Commedia all'italiana

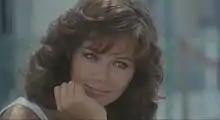
"Scent of a Woman" (1974) by Dino Risi. An American remake, "Scent of a Woman", was released in 1992.

In some cases, due to the particular themes dealt with, even of significant social relevance, some "commedie all'italiana" not only caused a stir at the time, but even contributed to animating the debate on the proposed themes. This is the case, for example, of "Be Sick... It's Free", on the mechanisms of the Italian health system, or "In Prison Awaiting Trial", on the judicial and prison system, or "Divorce Italian Style", on the law concerning crimes of honour.